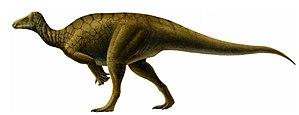
Hippodraco est un genre de dinosaures herbivores parmi les iguanodontia. Il est à une position basale parmi les iguanodontia. Cet animal a vécu au cours du Barrémien stade du Crétacé inférieur dans ce qui est maintenant l'Utah, aux États-Unis. Le genre contient une seule espèce, Hippodraco scutodens, pour laquelle l'holotype est un individu immature catalogué comme UMNH VP 20208.